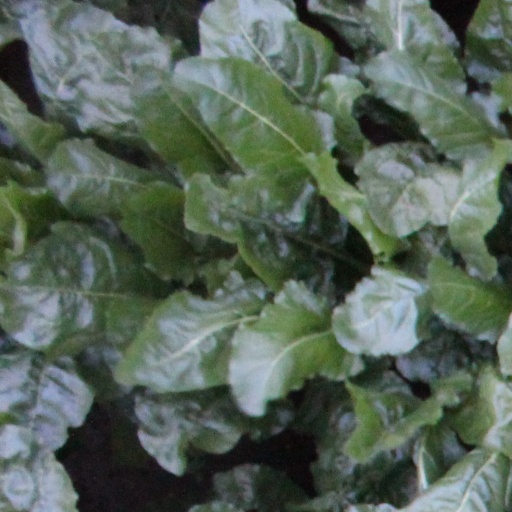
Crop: sugar beet